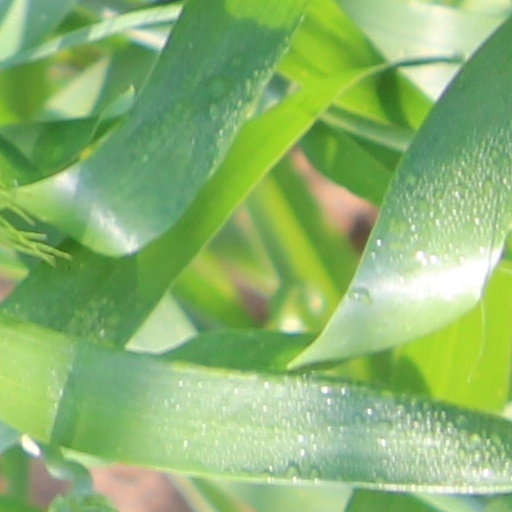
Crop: wheat